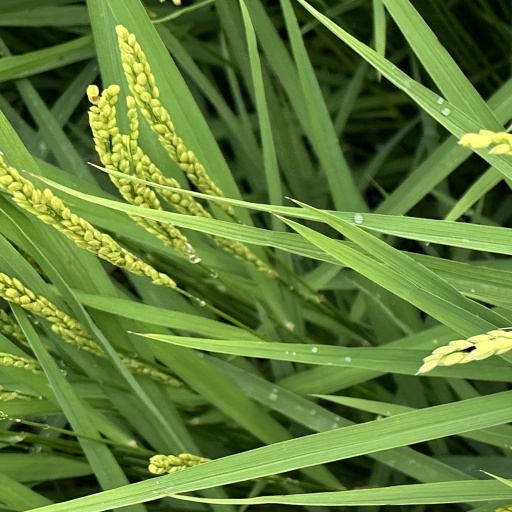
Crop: rice